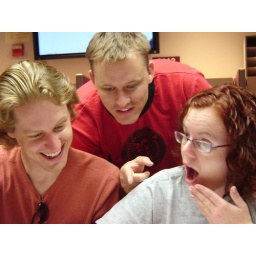
WOW! It only takes 2 minutes for your house to go up in a ball of fire.